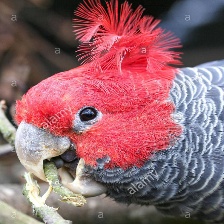
Species: GANG GANG COCKATOO
Scientific name: CALLOCEPHALON FIMBRIATUM
ImageNet parent category: sulphur-crested_cockatoo